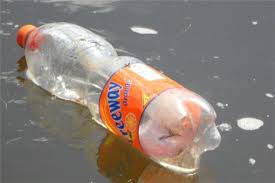
Waste category: plastic